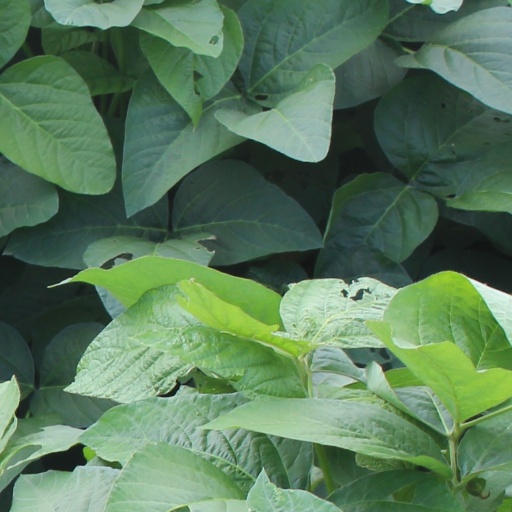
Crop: soybean